Plymouth De Luxe

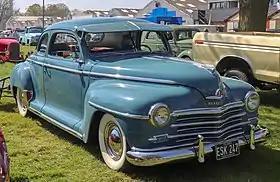
1948 Plymouth Special De Luxe Club Coupe

The Plymouth De Luxe and Special De Luxe were full-sized automobiles which were produced by American manufacturer Plymouth during the 1933–1942 and 1946–1950 model years.